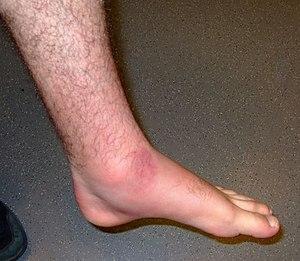
La Vipère aspic, Vipera aspis, est une espèce de serpents de la famille des Viperidae. Commun surtout en France et en Italie, aussi présent en Suisse et dans le nord de l'Espagne, et très localement dans quelques pays voisins, ce serpent est étudié depuis très longtemps, et, à ce titre, est bien connu dans les pays de son aire de répartition. Elle vit notamment dans des milieux broussailleux.